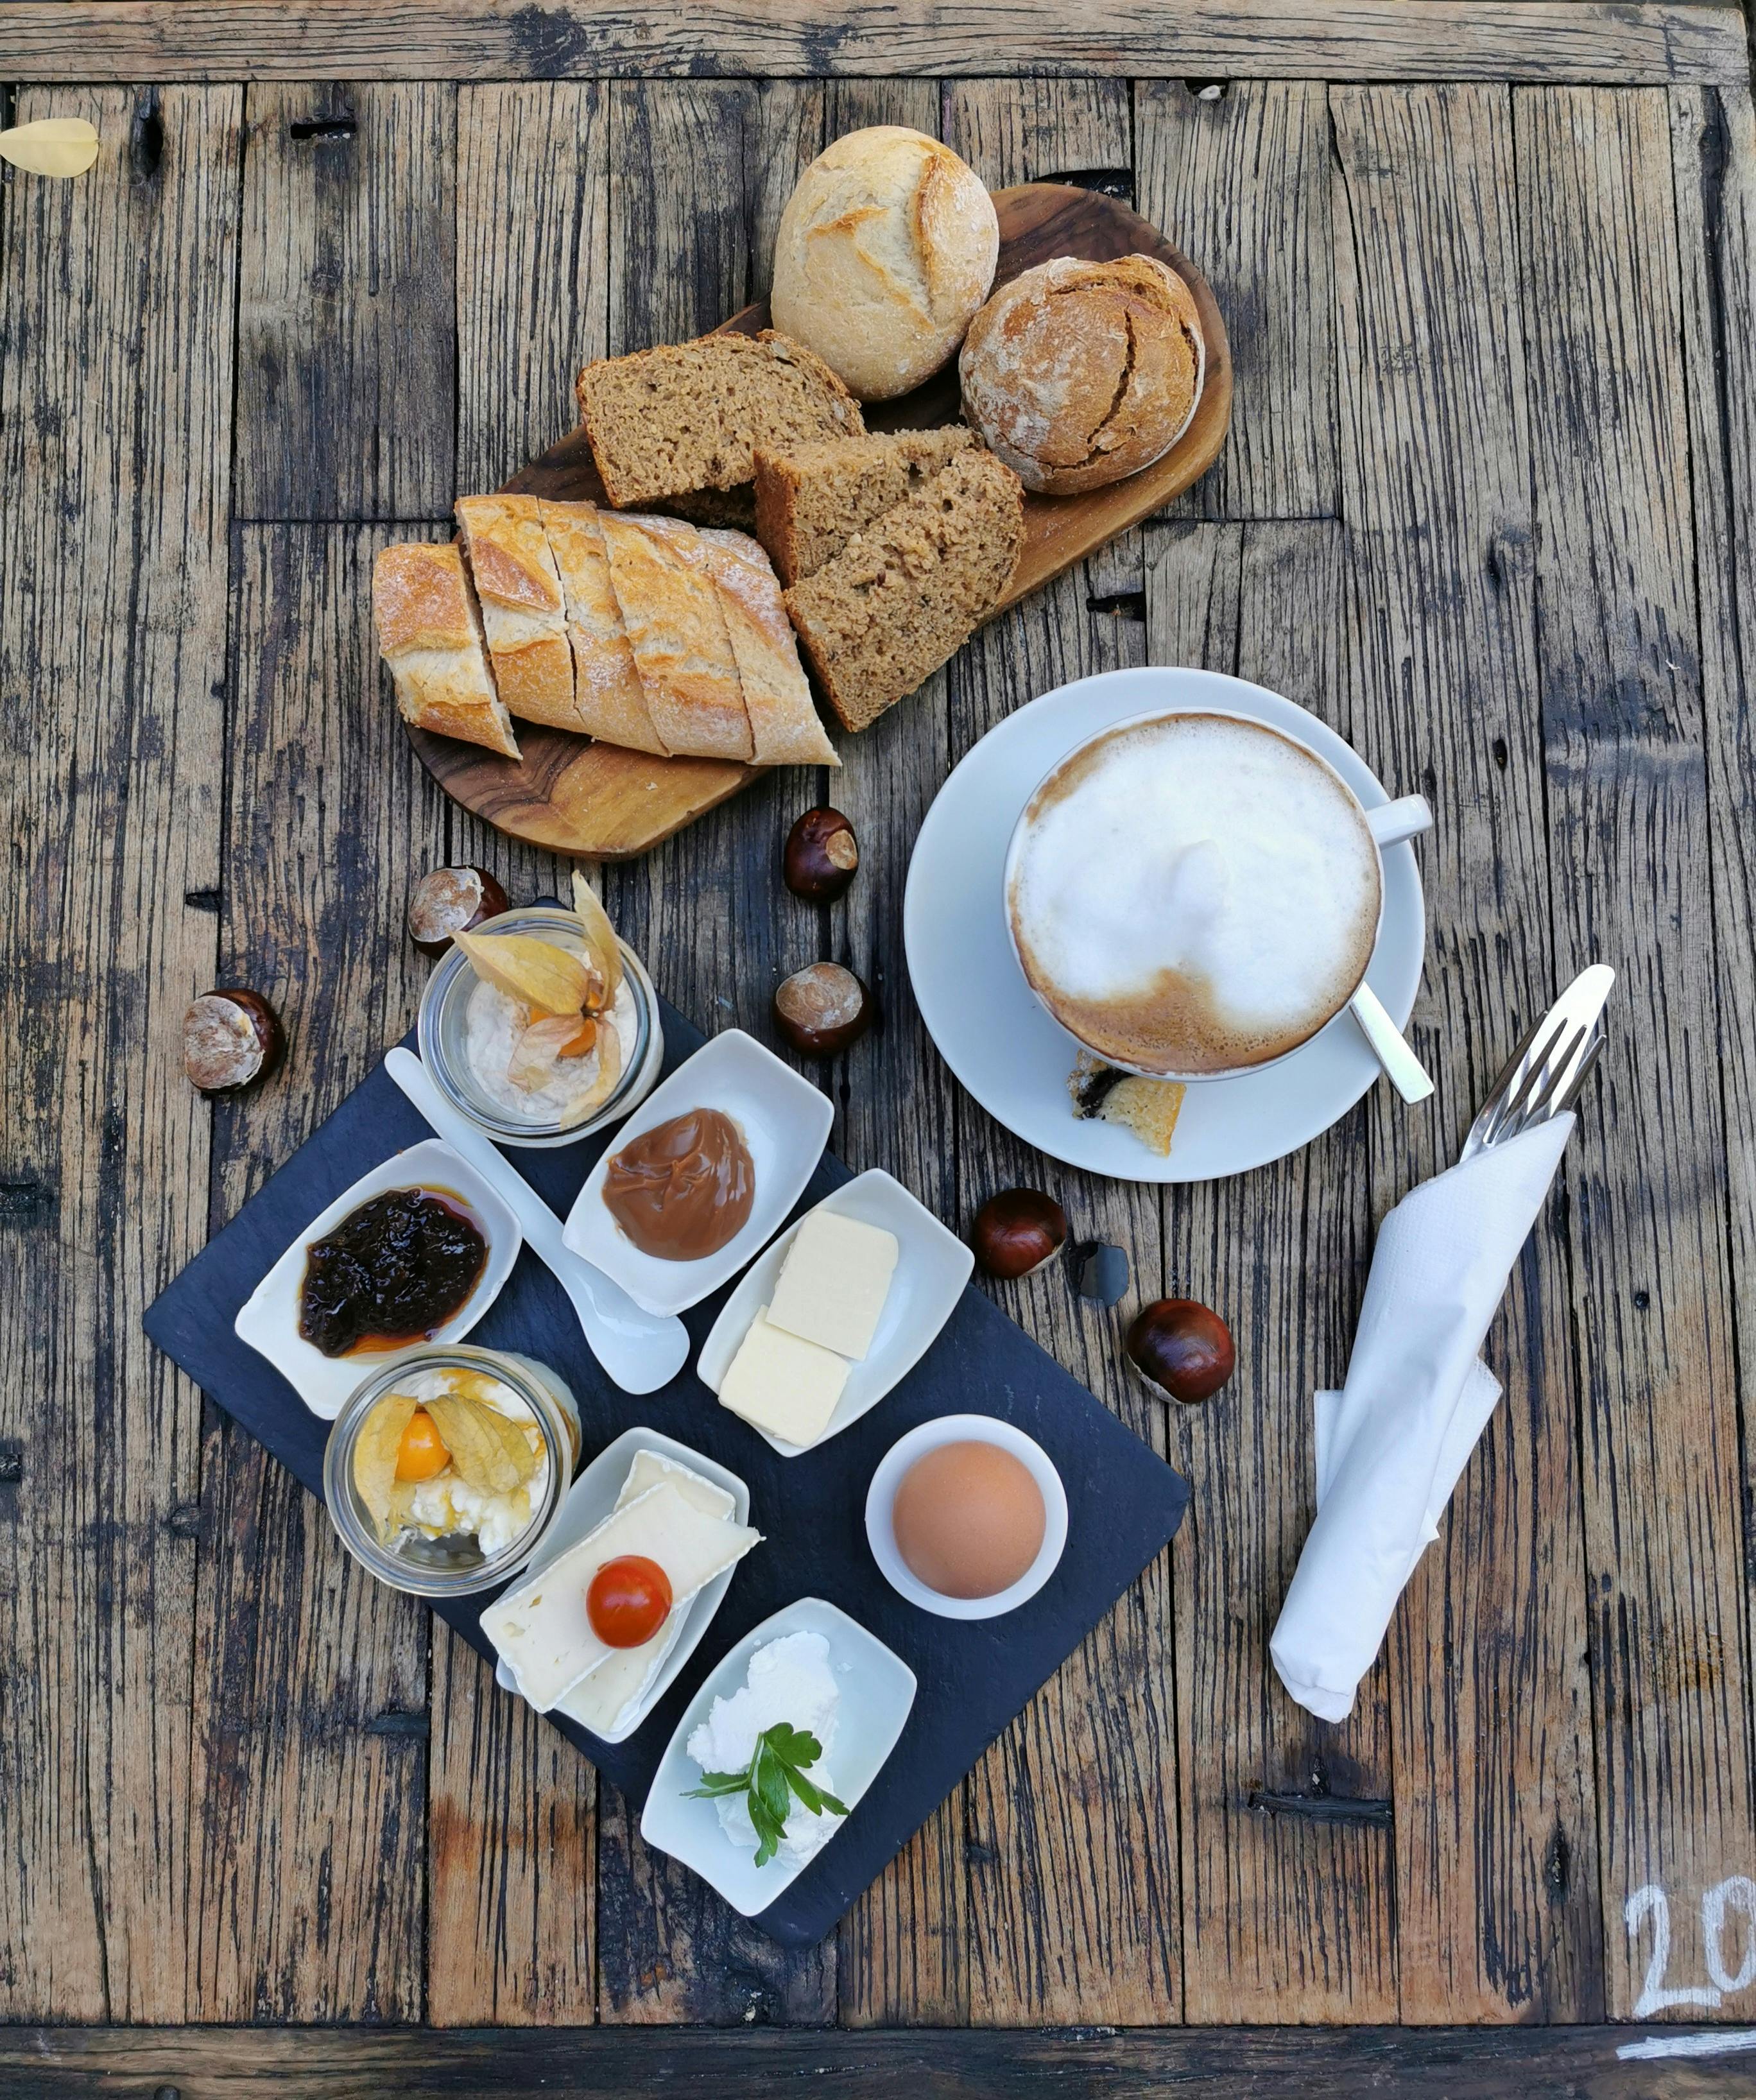
natural, food, tableware, dishware, ingredient, plate, table, cup, wood, recipe, serveware, cuisine, dish, porcelain, platter, finger food, drink, bowl, dairy, hardwood, ceramic, comfort food, basket, mixing bowl, superfood, dinnerware set, gluten, kitchen utensil, bread, wood stain, drinkware, breakfast, spoon, saucer, baking, cooking, earthenware, tray, sourdough, graham bread, cutlery, meal, ciabatta, knife, la carte food, still life photography, herb, brunch, linens, snack, tablecloth